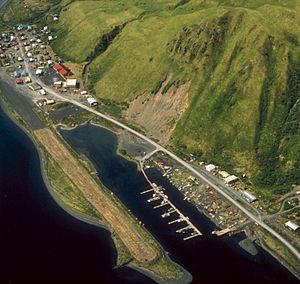
Old Harbor est une localité d'Alaska aux États-Unis dans le Borough de l'île Kodiak dont la population était de 218 habitants en 2010.